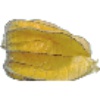
Label: Physalis with Husk 1